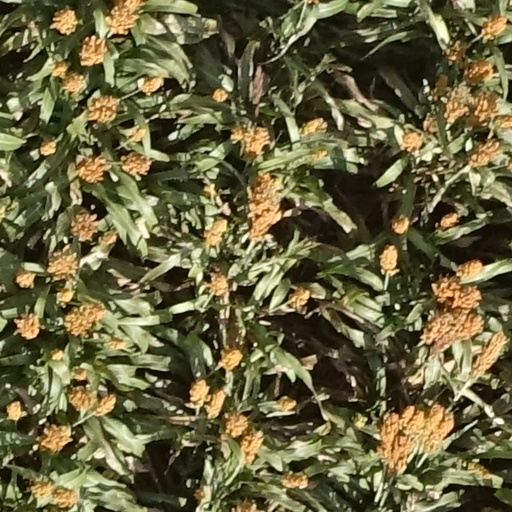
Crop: sorghum